Yale Divinity School

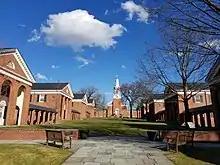
Sterling Divinity Quadrangle

Theological education was the earliest academic purpose of Yale University. When Yale College was founded in 1701, it was as a college of religious training for Congregationalist ministers in Connecticut Colony, designated in its charter as a school "wherein Youth may be instructed in the Arts & Sciences who through the blessing of Almighty God may be fitted for Publick employment both in Church & Civil State." A professorship of divinity was established in 1746. In 1817, the occupant of the divinity chair, Eleazar Thompson Fitch, supported a student request to endow a theological curriculum, and five years later a separate was founded by the Yale Corporation. In the same motion, Second Great Awakening theologian Nathaniel William Taylor was appointed to become the first Dwight Professor of Didactic Theology. Taylor was considered the "central figure" in the school's founding, and he was joined in 1826 by Josiah Willard Gibbs, Sr., a scholar of sacred languages and lexicographer Chauncey A. Goodrich in 1839. A dedicated student dormitory, Divinity College, was completed on the college's Old Campus in 1836, but the department had no permanent classrooms or offices until several years after the end of the American Civil War.